Scherfede station

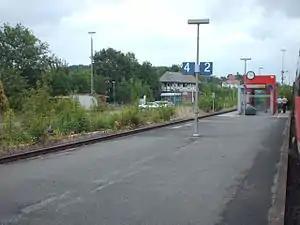
Island platform at Scherfede station

Scherfede station is located in the Warburg district of Rimbeck in the German state of North Rhine-Westphalia. A busy locomotive workshop developed there up to the mid-20th century.